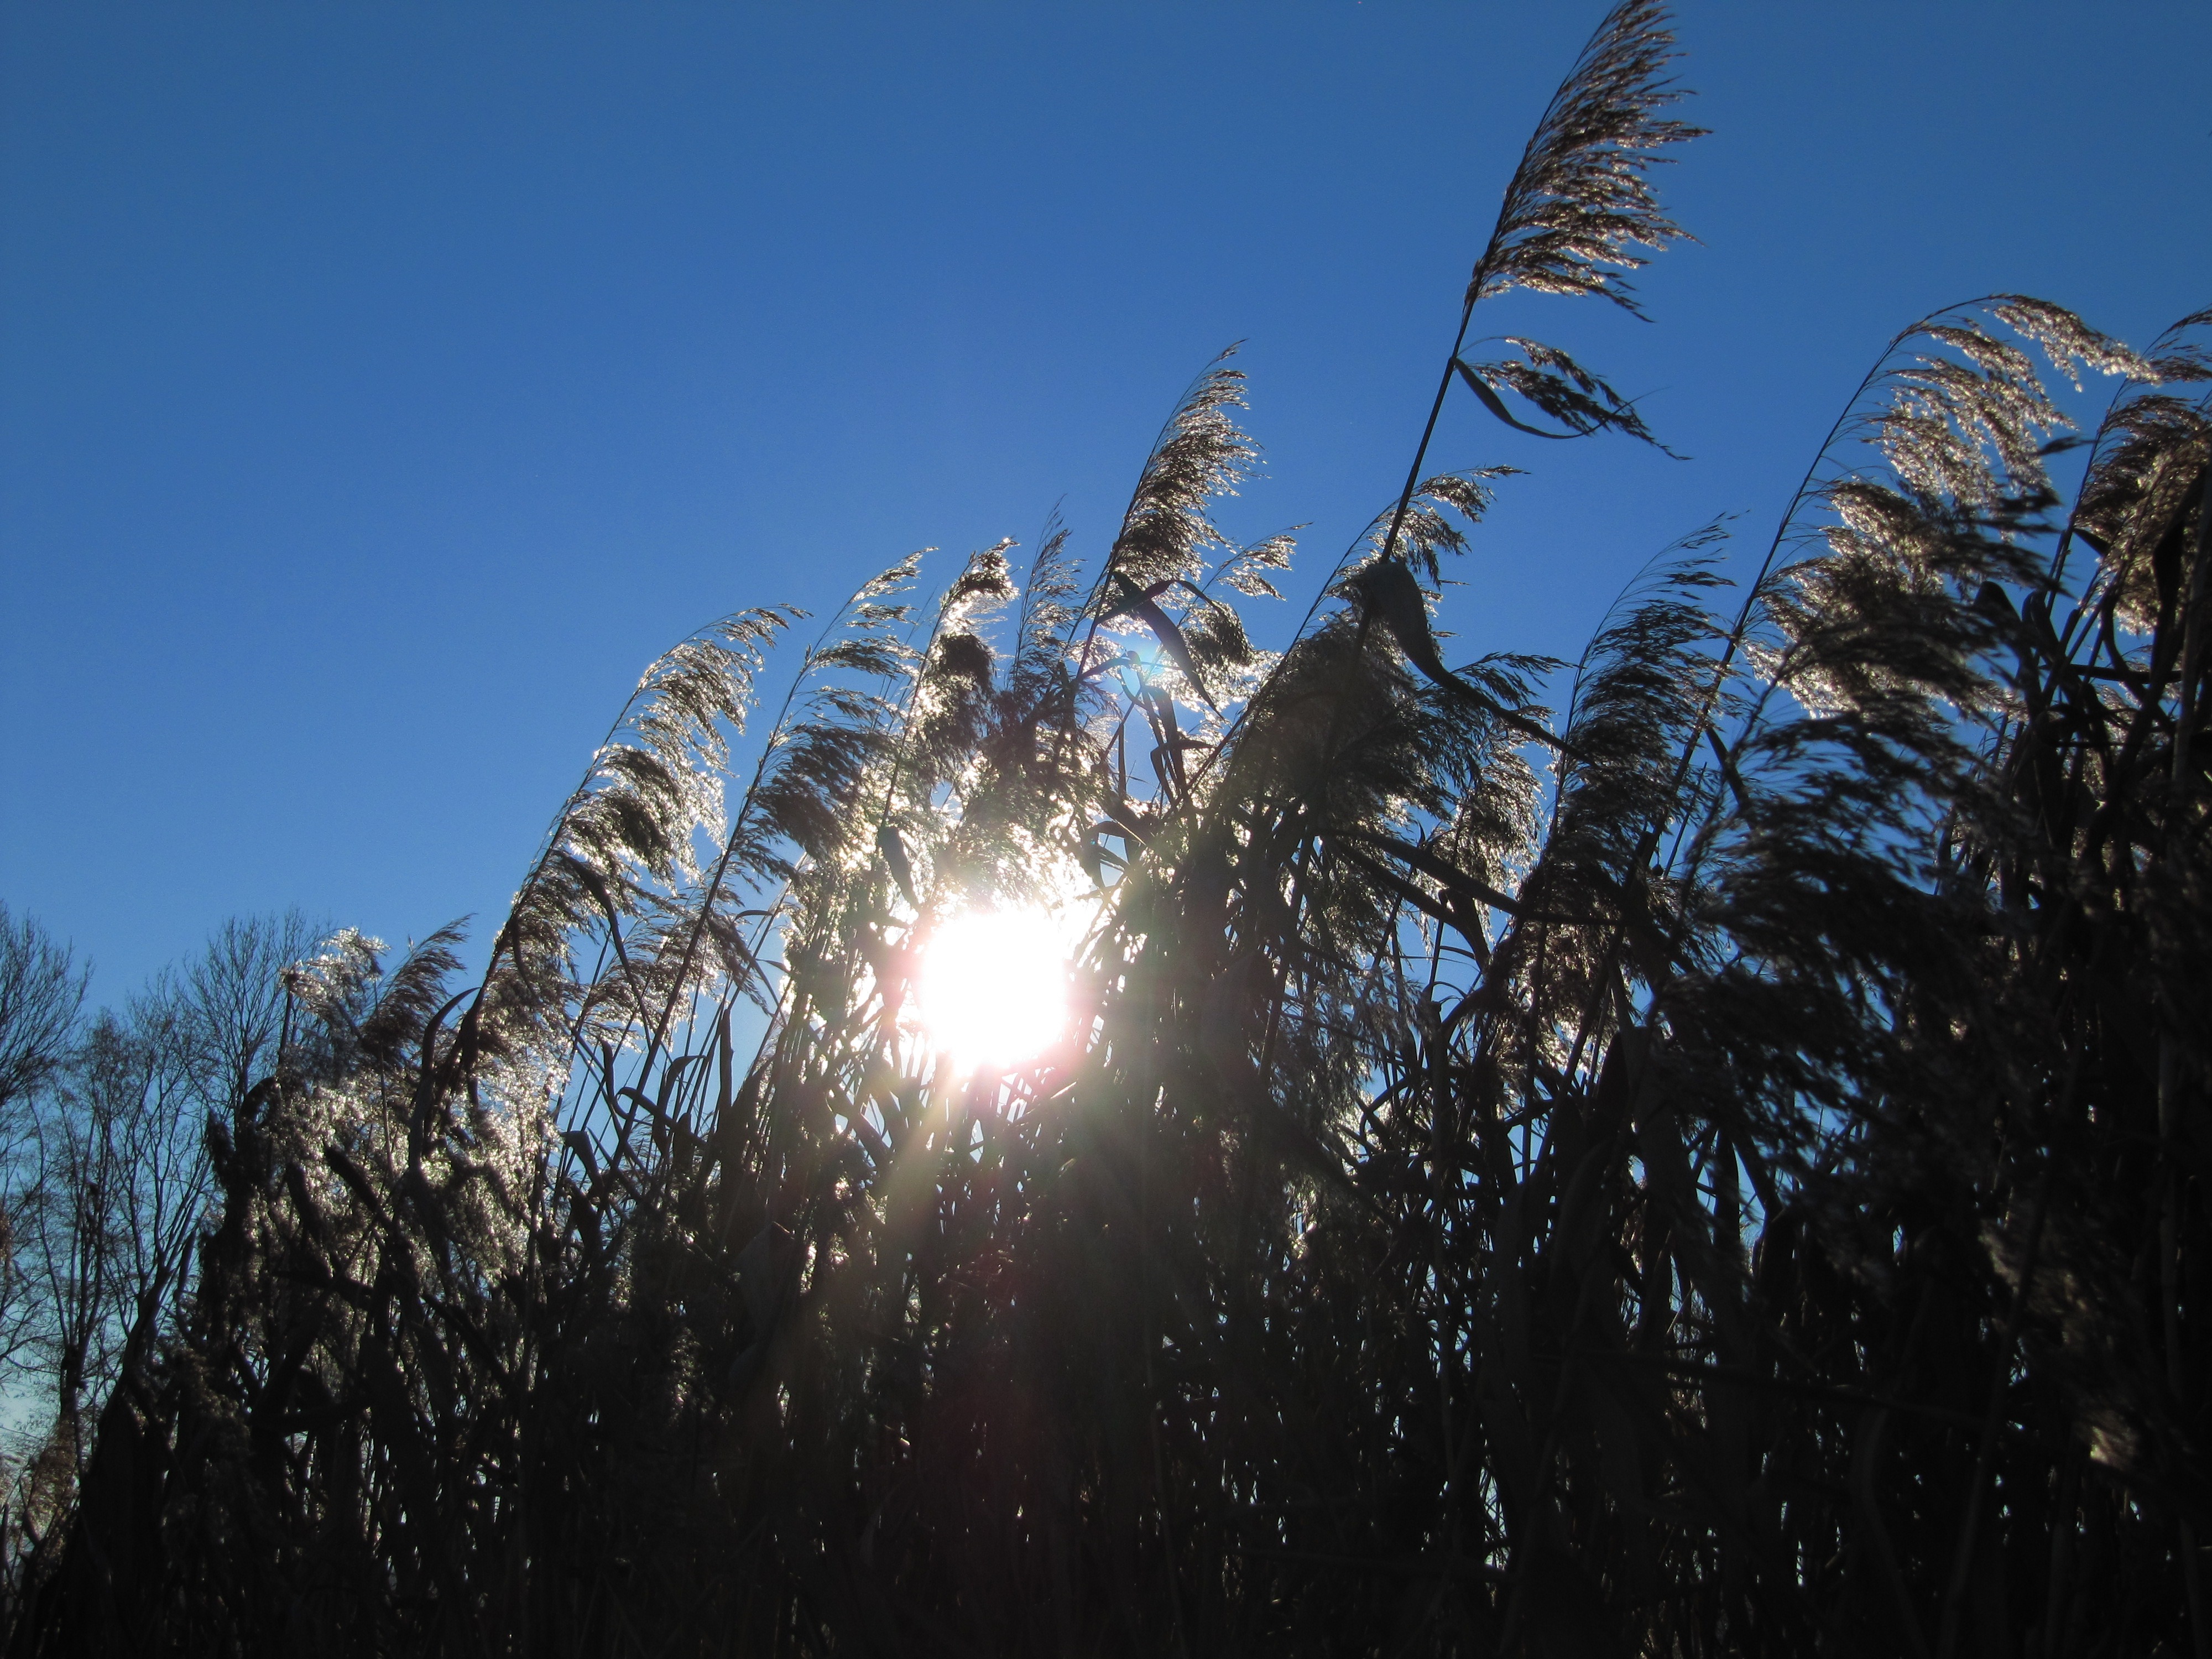
tree, water, nature, branch, mountain, snow, winter, light, sky, sun, sunlight, lake, reed, autumn, season, bright, woody plant